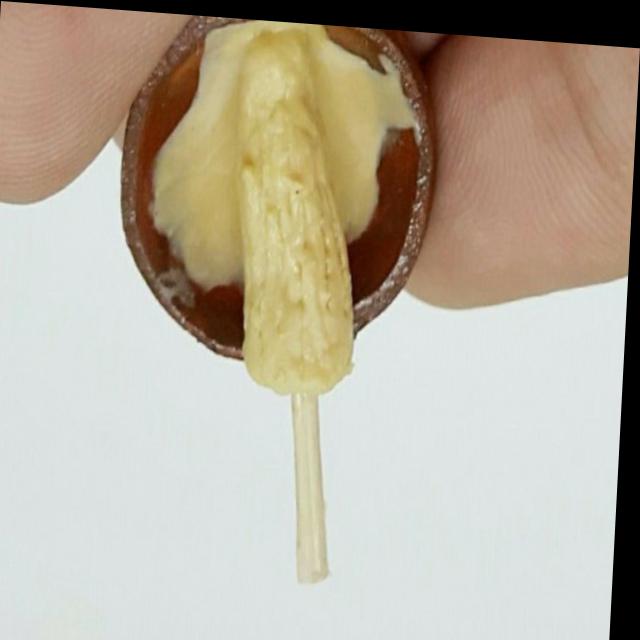
Dish: kulfi